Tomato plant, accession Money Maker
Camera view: tilt-top (135 deg); turntable rotation: 330 degrees
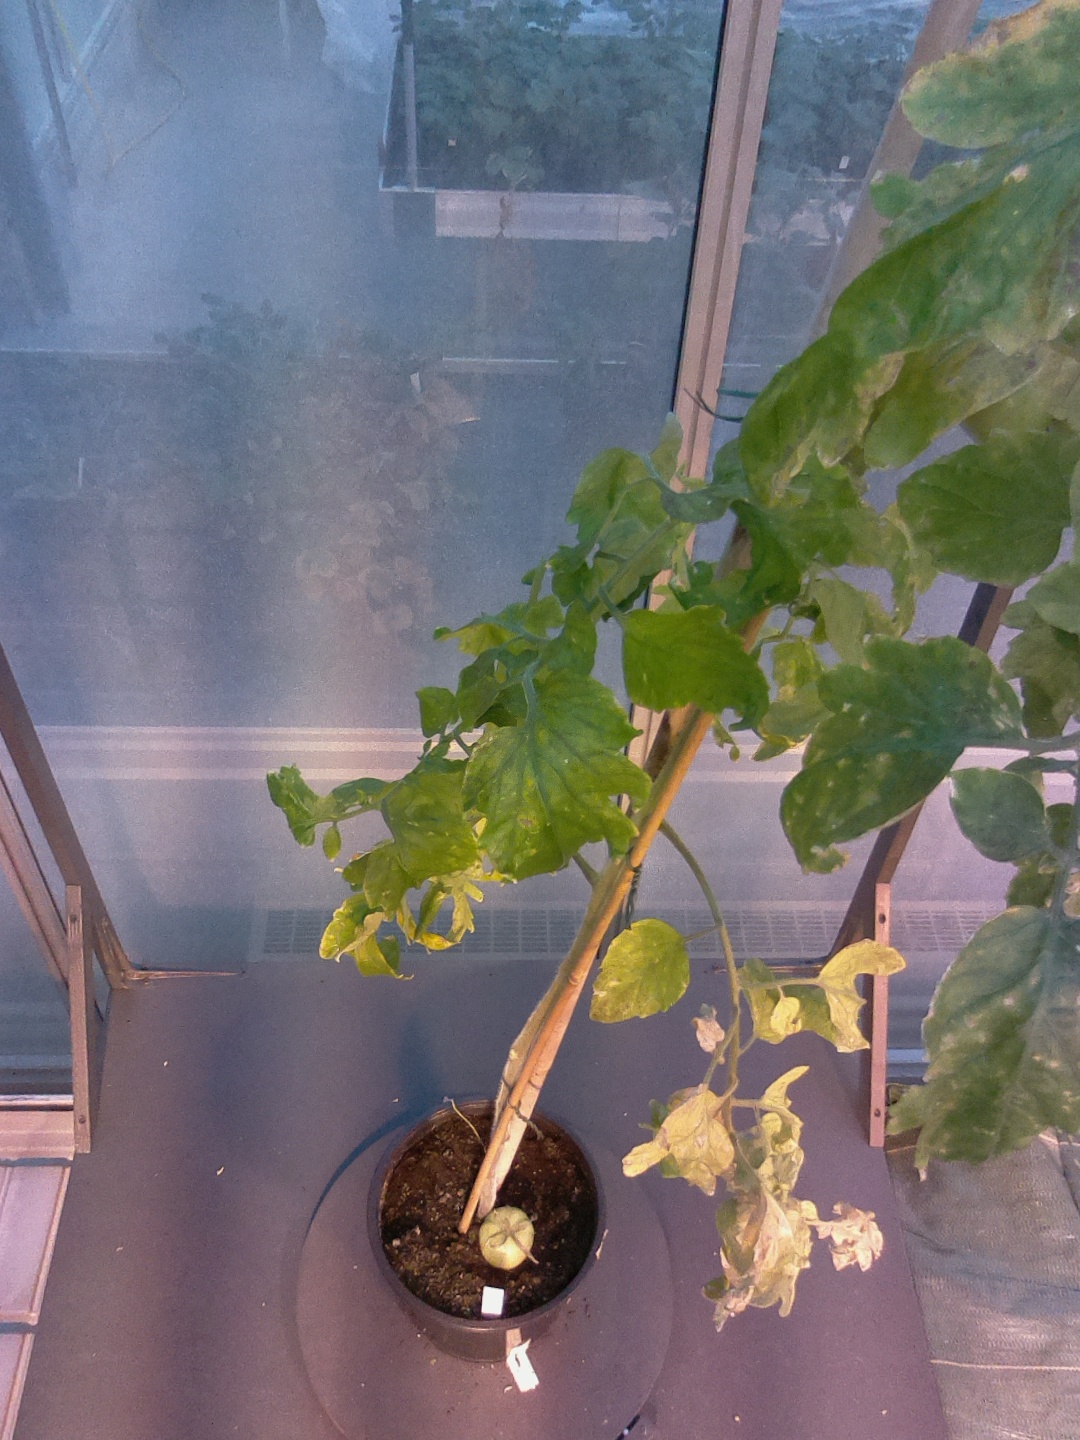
BBCH growth stage 79: 90% -100% of final fruit size